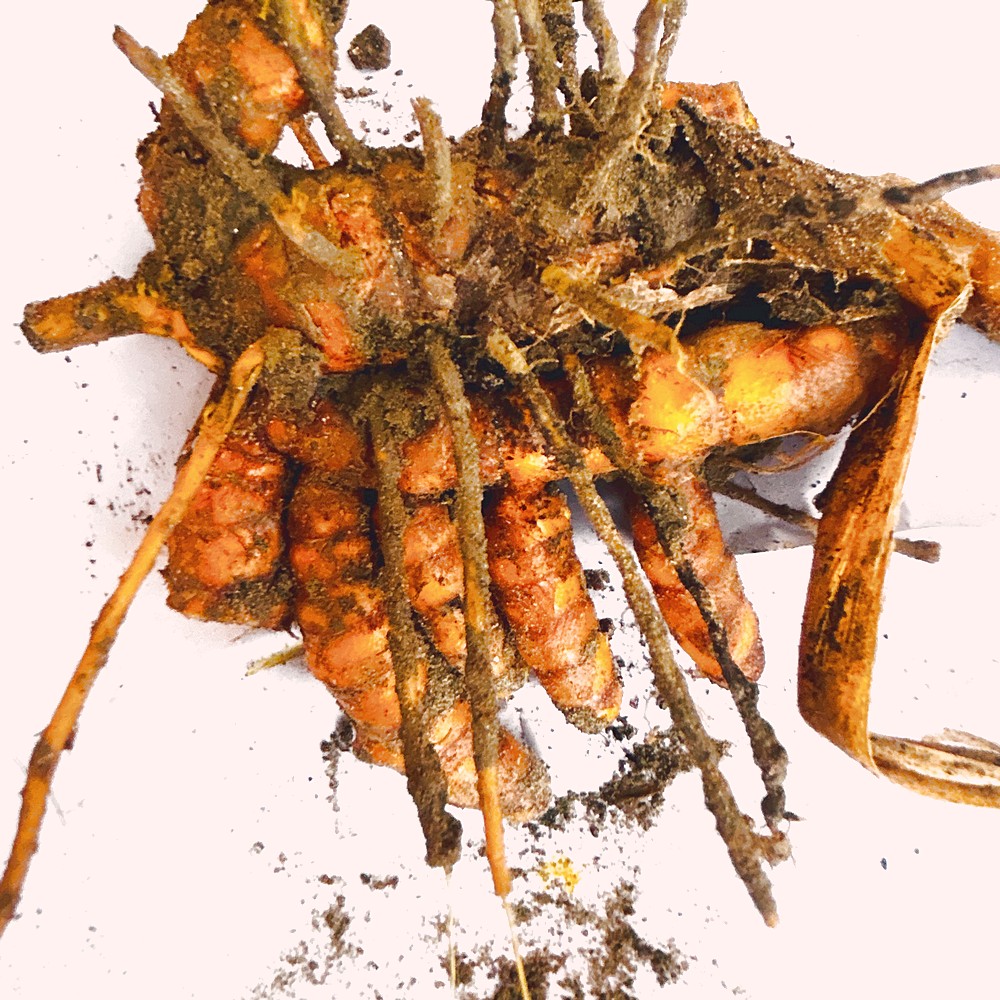
Label: Rhizome Healthy Root